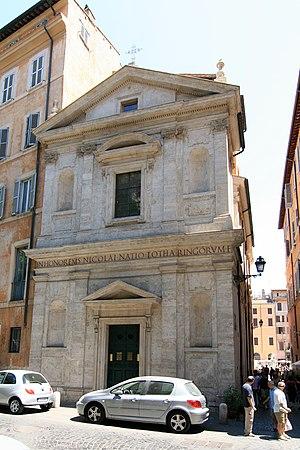
La Famille Saint-Jean regroupe trois congrégations religieuses : les Frères de Saint-Jean, les Sœurs apostoliques de Saint-Jean et les Sœurs contemplatives de Saint-Jean, ainsi que des oblats. Ces communautés, bien que séparées et indépendantes dans leur fonctionnement, partagent une histoire et une spiritualité communes. Elles furent fondées par le Père Marie-Dominique Philippe en 1975 pour les Frères, 1982 pour les Sœurs contemplatives et 1984 pour les Sœurs apostoliques.